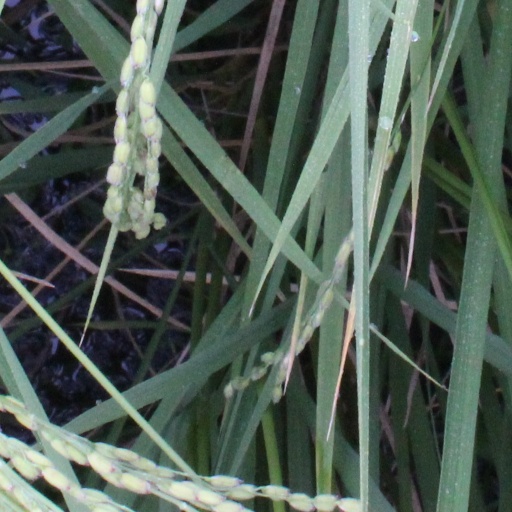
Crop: rice